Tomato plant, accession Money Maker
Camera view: tilt-top (135 deg); turntable rotation: 330 degrees
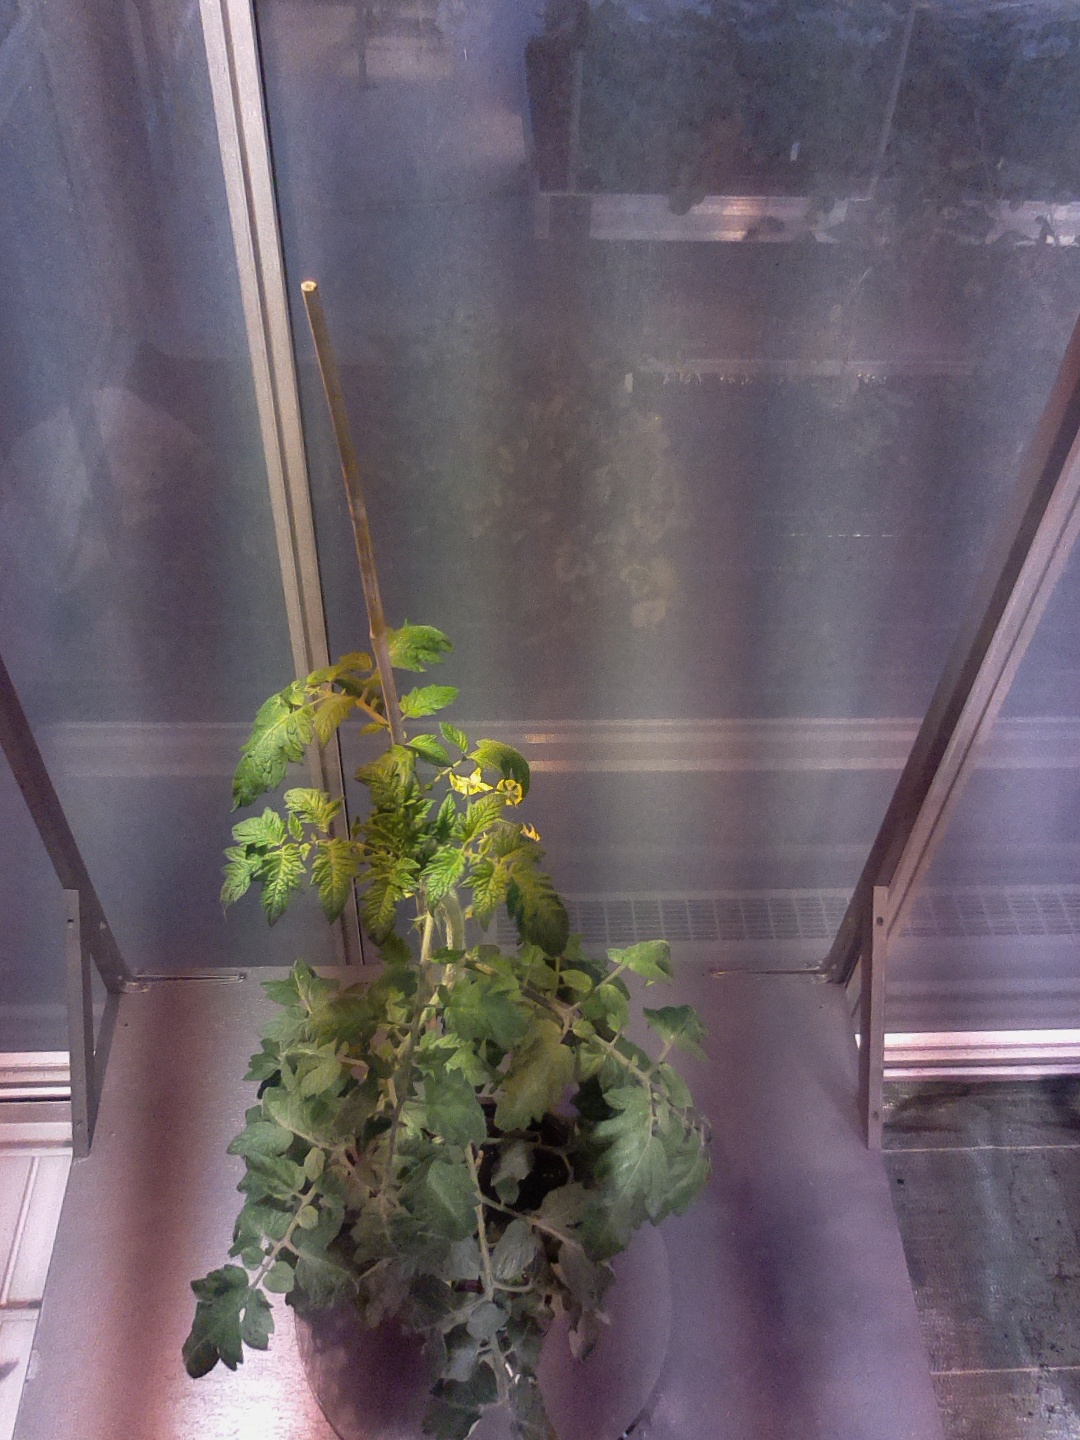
BBCH growth stage 68: Full flowering, 80%-90% of flowers open, more petals falling